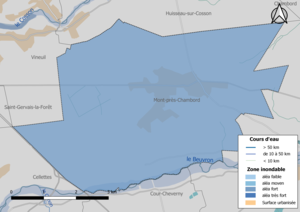
Carte des zones inondables de la commune de fr:Mont-près-Chambord (France).
Mont-près-Chambord est une commune française située dans le département de Loir-et-Cher, en région Centre-Val de Loire.